Jazz

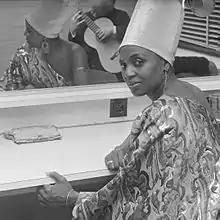
Miriam Makeba Known for her Afro-pop and world music, Makeba's jazz and funk collaborations helped expand the genre by blending African rhythms with jazz-funk elements.

The first jazz standard composed by a non-Latino to use an overt African cross-rhythm was Wayne Shorter's "Footprints" (1967). On the version recorded on "Miles Smiles" by Miles Davis, the bass switches to a tresillo figure at 2:20. "Footprints" is not, however, a Latin jazz tune: African rhythmic structures are accessed directly by Ron Carter (bass) and Tony Williams (drums) via the rhythmic sensibilities of swing. Throughout the piece, the four beats, whether sounded or not, are maintained as the temporal referent. The following example shows the and forms of the bass line. The slashed noteheads indicate the main beats (not bass notes), where one ordinarily taps their foot to "keep time".